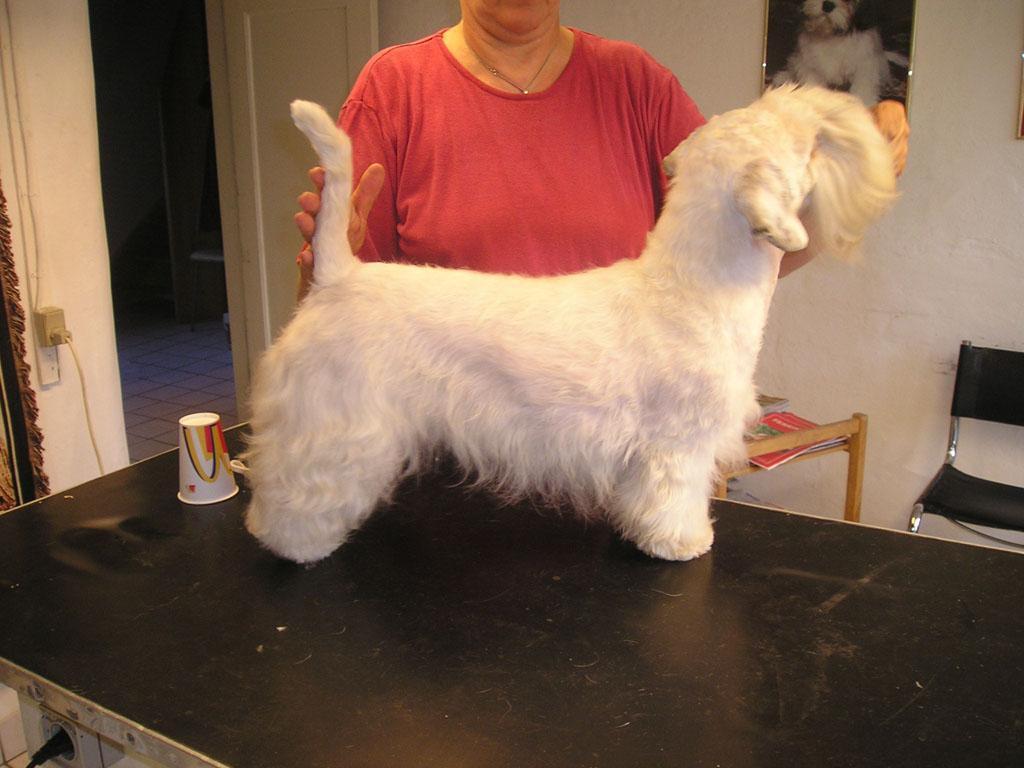
Sealyham_terrier